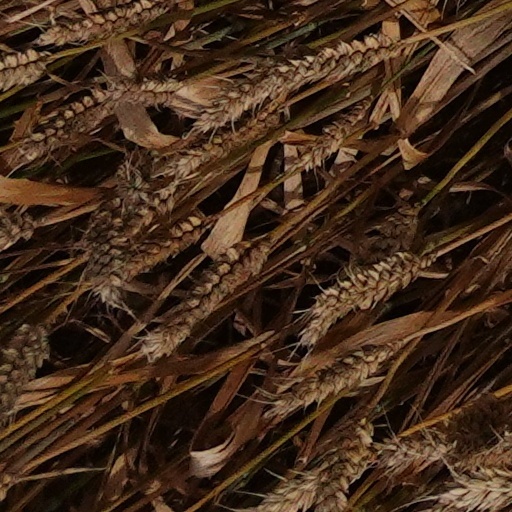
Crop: wheat